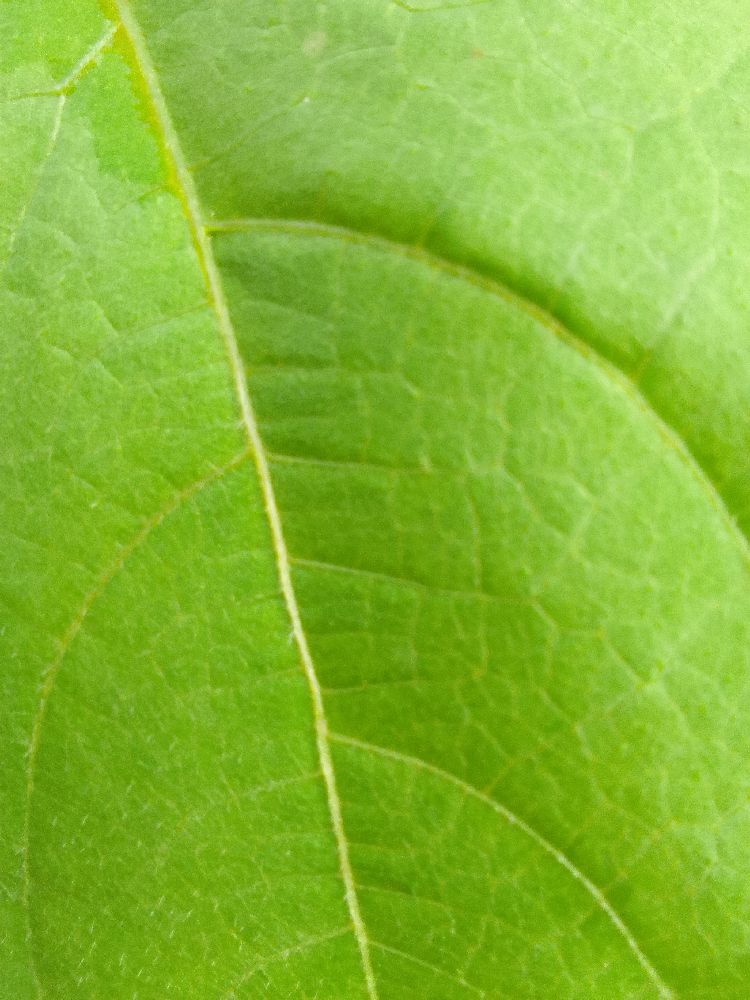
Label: healthy